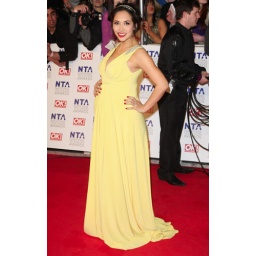
Myleene looked beautiful in this canary yellow Ariella Couture by Kyri dress and headband.